Criticism of suburbia

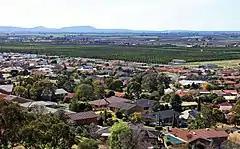
Suburban housing in Griffith, New South Wales

Negative discourse about suburbia, often termed "suburbia bashing", exists in mainstream media discussions. Dame Edna Everage typifies this, as she demonstrates both "nostalgia and disdain for the Australian suburb and suburban life".